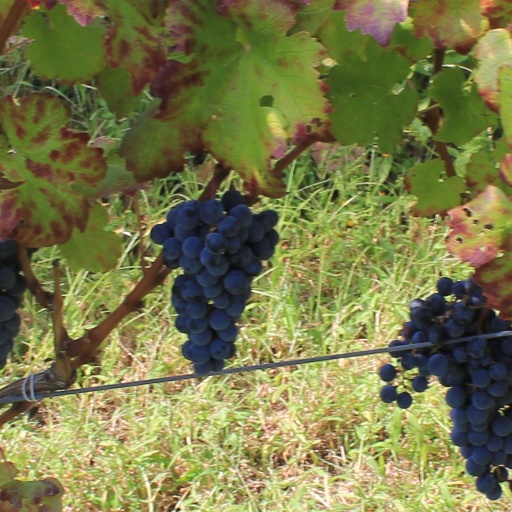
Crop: grape